Meriel Lucas

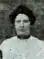

Emily Muriel Lucas also known as Meriel Lucas (1877 – 1962) was an English badminton player. Lucas from Devon was capped by England on only seven occasions between 1902 and 1909 but won a remarkable 17 All England titles.